New Brunswick Route 108

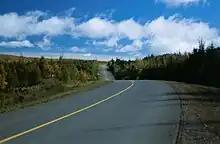
The New Brunswick Route 108

From the northern terminus on the Trans-Canada Highway, Exit 75, the route loops around passing the eastern terminus of Route 144. Route 108 follows an access road built in 2003 to the former Trans-Canada Highway, then runs southeast along its old alignment to the edge of the town of Grand Falls. The road passes through the town as "Madawaska Road", passing the Grand Falls Generating Station, then the northern terminus of Route 130, and leaves along Tobique Road, then Toners Renous Road passing the Eastern Terminus of Route 105. Route 108 continues southeast through Drummond and New Denmark, Blue Bell and Hazeldean. From here, the route passes through Crombie Settlement, and Sisson Ridge then comes to a 4-way intersection at the northern outskirts of Tobique Valley with the southern terminus of Route 385. The route follows a bypass route to the south, reaching another 4-way intersection at the Route 109 junction at the south end of town.